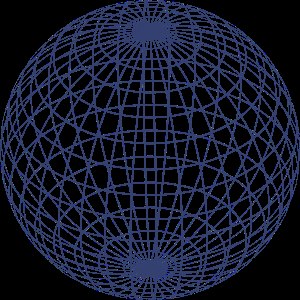
Kugle
Computergenereret kugleformet figurs overfladenet.
En kugle er en rumgeometrisk figur. Der er mange eksempler på omtrent kugleformede elementer; billardkugle, planeten Jorden, Solen, kuglerne i et kugleleje.